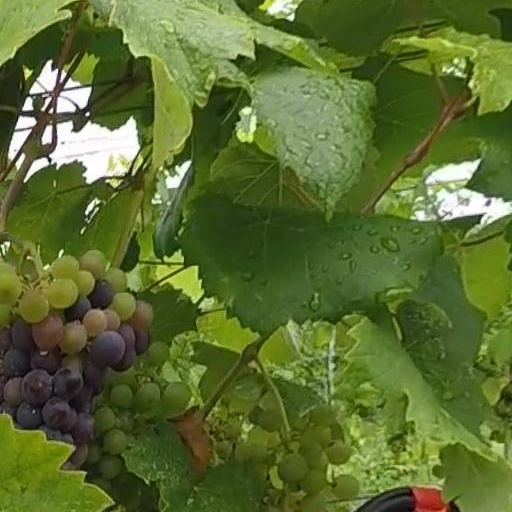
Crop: grape